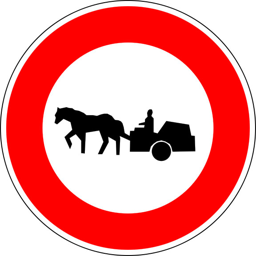
no entry for animal - drawn vehicles